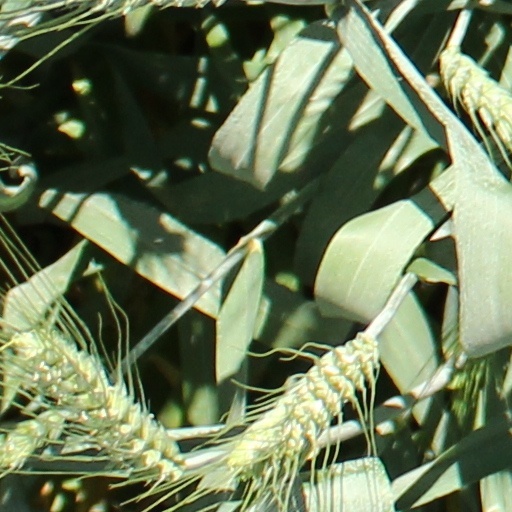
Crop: wheat